Musidora: The Bather 'At the Doubtful Breeze Alarmed'

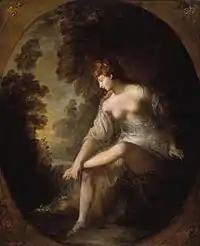
woman undressing with her feet in a stream

William Etty (1787–1849), the seventh child of a York baker and miller, began his career as an apprentice printer in Hull at the age of 11. On completing his seven-year apprenticeship he moved to London "with a few pieces of chalk crayons", with the intention of becoming a history painter in the tradition of the Old Masters, and studied under renowned artist Thomas Lawrence. Strongly influenced by the works of Titian and Rubens, Etty submitted numerous paintings to the Royal Academy of Arts and the British Institution, all of which were either rejected or received little attention when exhibited.